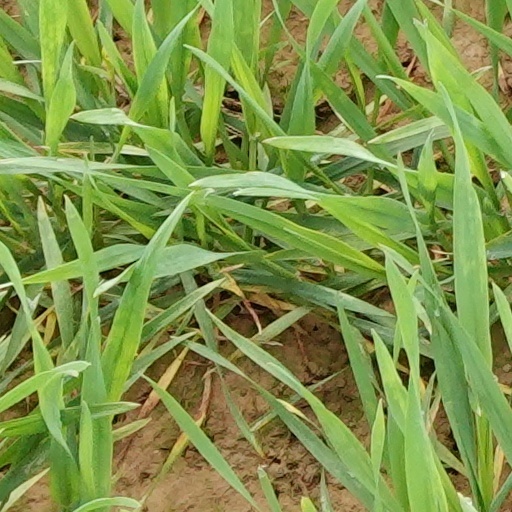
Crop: wheat